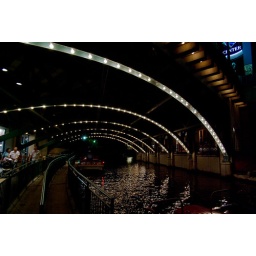
The river walk in San Antonio and tour boat